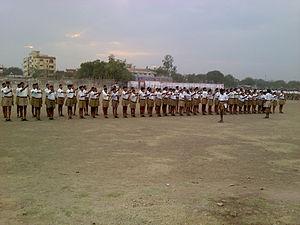
Le Rashtriya Swayamsevak Sangh, ou RSS, est un groupe nationaliste hindou de droite et paramilitaire. Fondé en 1925 à Nagpur par un médecin indien Keshav Baliram Hedgewar, le RSS est officiellement animé par l'engagement désintéressé au service de la nation et est souvent critiqué comme un groupe extrémiste. Outre les considérations religieuses, le RSS propage une conception raciale du peuple indien.